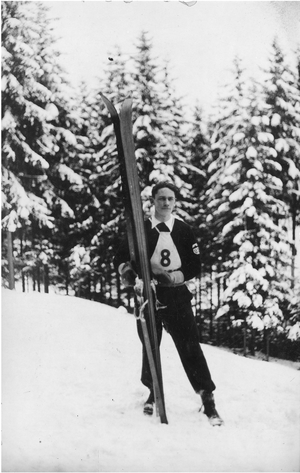
Edgars Gruzitis en 1934.
Edgars Gruzītis, né le 14 mars 1912 et mort le 19 mai 1950, est un ancien spécialiste letton du combiné nordique.